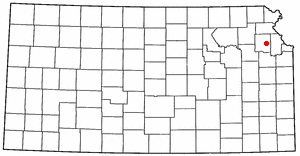
Oskaloosa (Kansas)
Oskaloosas beliggenhed i Kansas
Oskaloosa er en amerikansk by og administrativt centrum for det amerikanske county Jefferson County, i staten Kansas. I 2000 havde byen et indbyggertal på 1.165.